American Curl

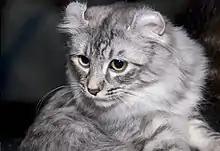
An American Curl

The American Curl is a medium-sized cat , and does not reach maturity until 2–3 years of age. Females should be between and males .